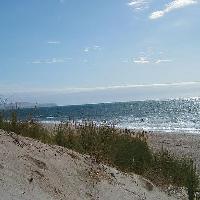
Weather: sun or clear